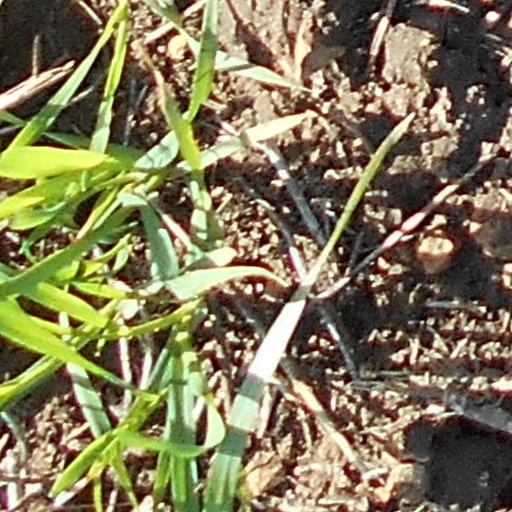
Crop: wheat